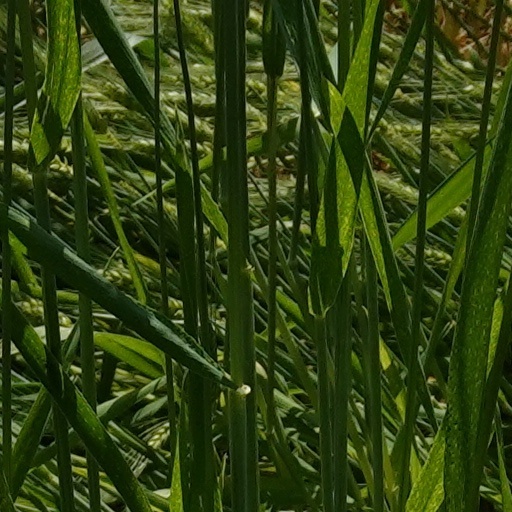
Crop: wheat